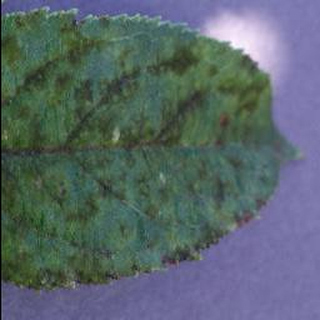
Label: apple_apple_scab